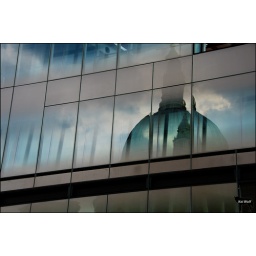
On walkabout in London, spotted St Pauls dome reflected in a modern office building's glass exterior. ..DSC_4343..